Guillaume Côté

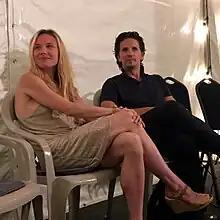
Dancer Sara Mearns and dancer and choreographer Guillaume Côté at the chat following their performance at Festival des arts de Saint-Sauveur in 2022.

In 2014, Guillaume Côté was appointed artistic director of Festival des Arts de Saint-Sauveur (FASS), a dance festival in the Laurentians region of Quebec. Founded in 1992 (as Festival des Arts Hiawatha), FASS has become the largest regional dance presenter in the country, inviting internationally acclaimed as well as up-and-coming artists and companies to perform under a Big Top in front of an avid and open-minded audience. Greta Hodgkinson, Friedemann Vogel, Louise Lecavalier, Misty Copeland, Margie Gillis, Sara Mearns, Cesar Corrales, Anne Plamondon, Tiler Peck, Xander Parish, Daniel Ulbritch, Michelle Dorrance, Fabrice Calmels, Evelyn Hart, Julian MacKay. Angèle Dubeau, Rufus Wainwright, Conrad Tao, are but a few of the stars who shone on the Festival's stage over the years.